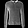
Label: Pullover